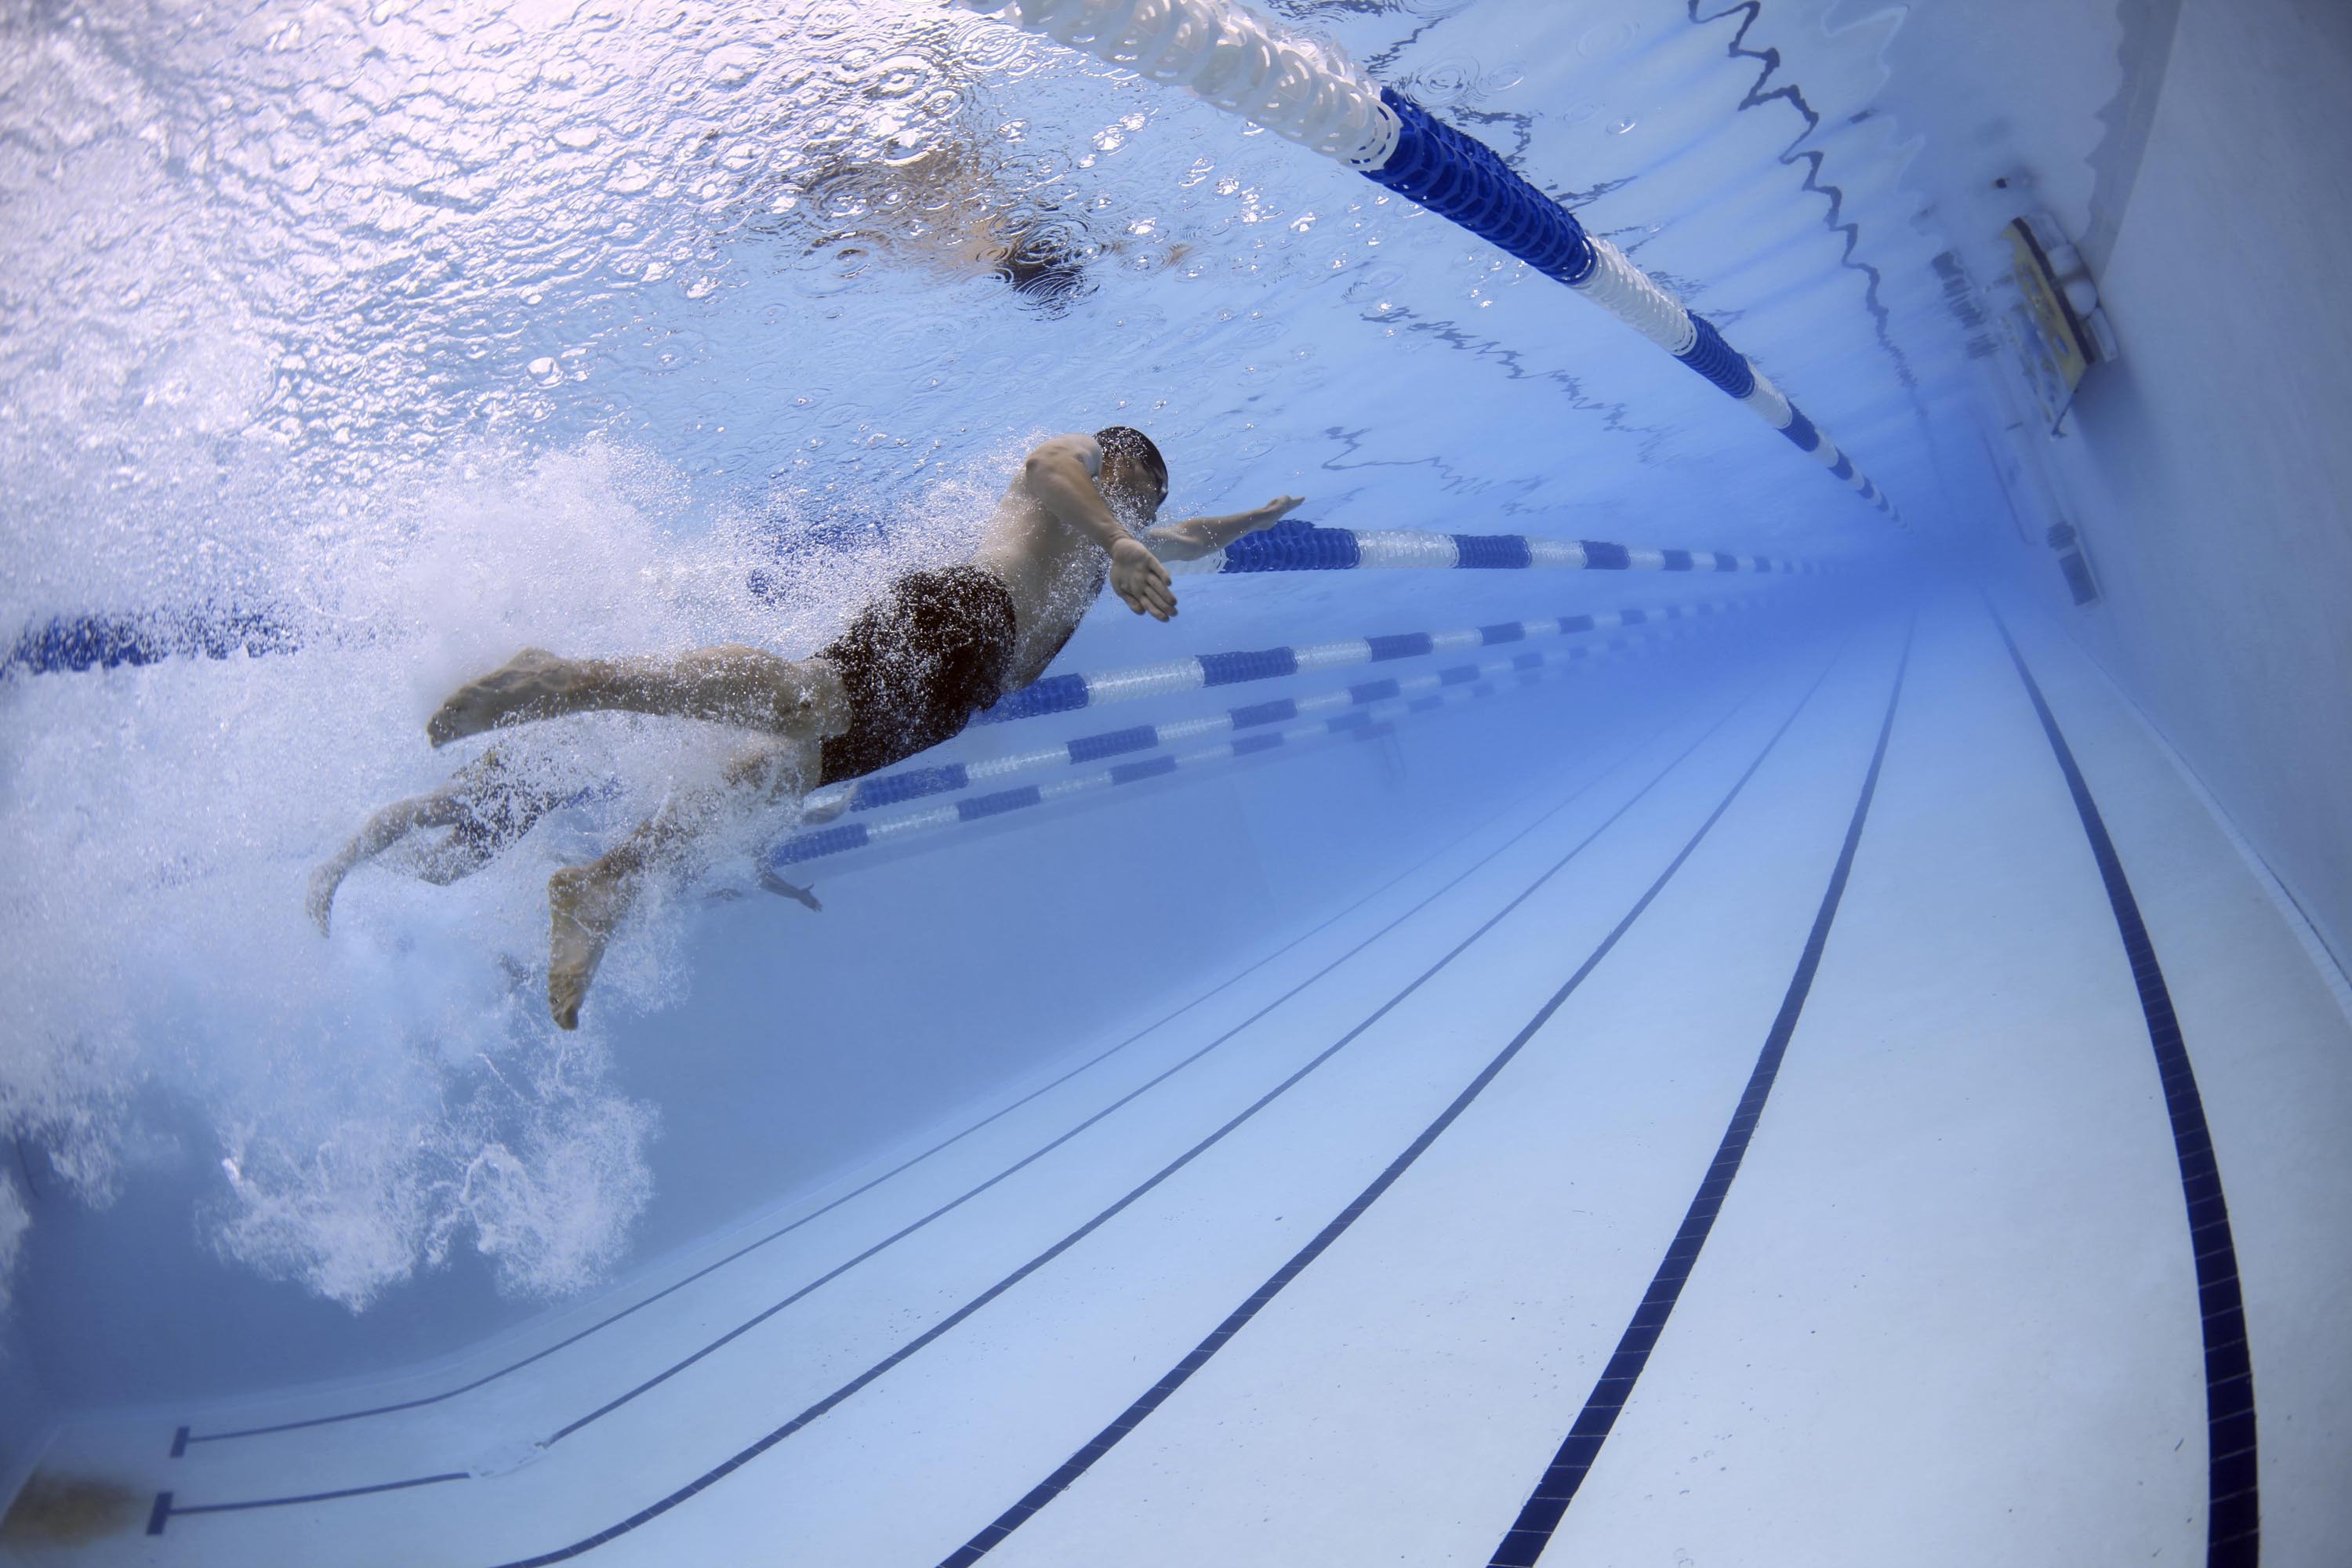
snow, winter, sport, pool, swim, splash, weather, blue, speed, skiing, season, swimming, swimmer, winter sport, race, competition, sports, footwear, freestyle, swimmers, competitors, atmosphere of earth, geological phenomenon